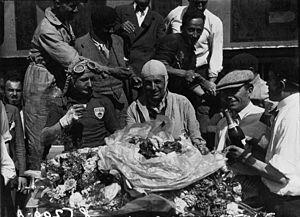
Les 24 Heures du Mans 1931 sont la 9ᵉ édition de l'épreuve et se déroulent les 13 et 14 juin 1931 sur le circuit de la Sarthe.